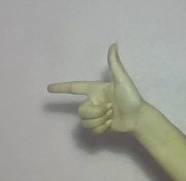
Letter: yaa